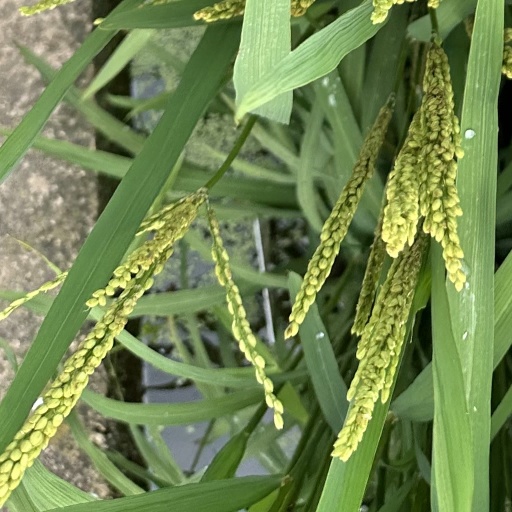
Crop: rice